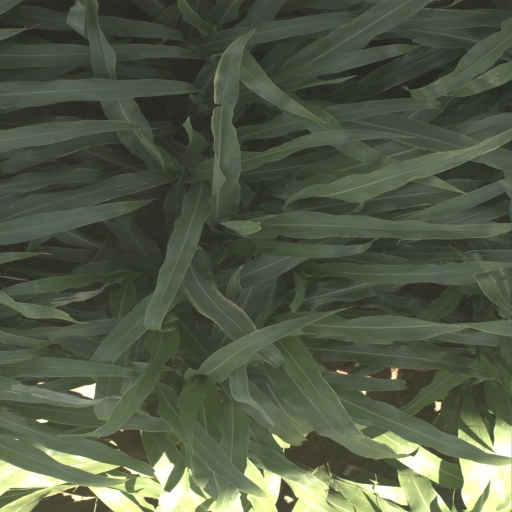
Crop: sorghum